Thomas, Lord of Coucy

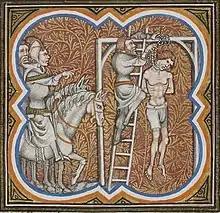

Thomas of Marle, Lord of Coucy, was a medieval French nobleman. He was born in 1073 to Enguerrand I of Boves, the Lord of Coucy, and his wife Adele of Marle. After the death of his father, Thomas became the Lord of Coucy and of his family's other holdings. Thomas of Marle became infamous for his aggressive and brutal tactics in war and his continued rebellion against the authority of King Louis VI.